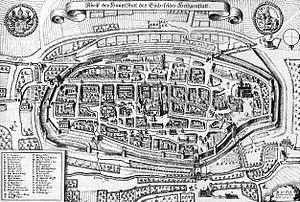
Heilbad Heiligenstadt est une ville et une station thermale allemande, chef-lieu de l'arrondissement d'Eichsfeld, dans le Land de Thuringe.